Joséphine de Beauharnais

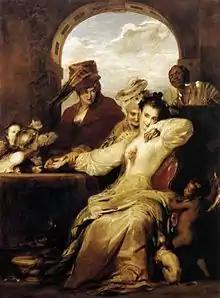
"Josephine and the Fortune-Teller" by David Wilkie, 1837

Officially, Marie-Josèphe-Rose Tascher de La Pagerie was born in Les Trois-Îlets on Martinique on 23 June 1763. However, this has been disputed by several sources. The church registry in Les Trois-Îlets states that Joséphine was baptised there by Emmanuel Capuchin but does not say she was born there.